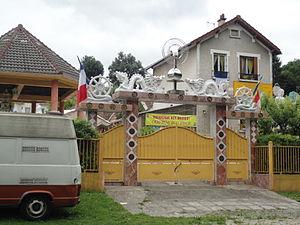
Le terme indochinois, au féminin: indochinoise, se réfère aux habitants ou personnes originaires d'Indochine, mais également à tout ce qui en est originaire, tel des marchandises, lieux, arts, animaux, etc.
Torcy est une commune française située dans le département de Seine-et-Marne en région Île-de-France qui cumule les statuts de chef-lieu d'arrondissement et de canton.